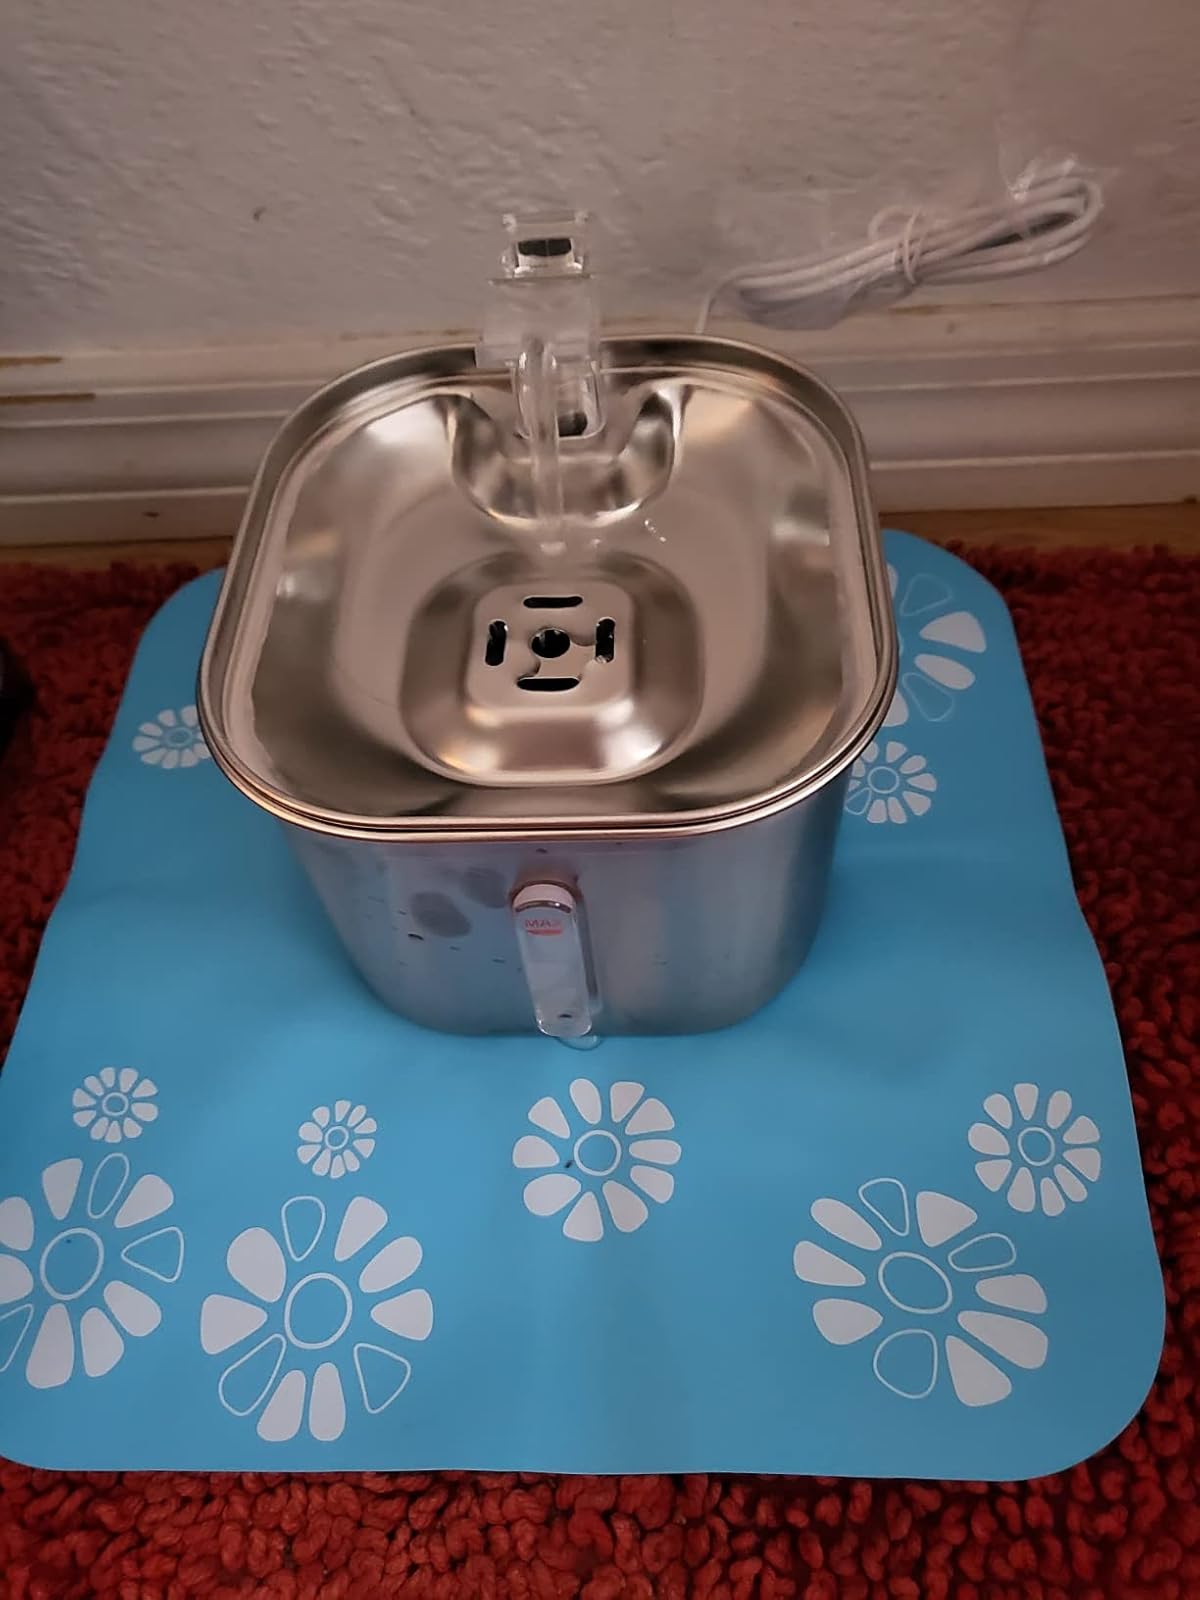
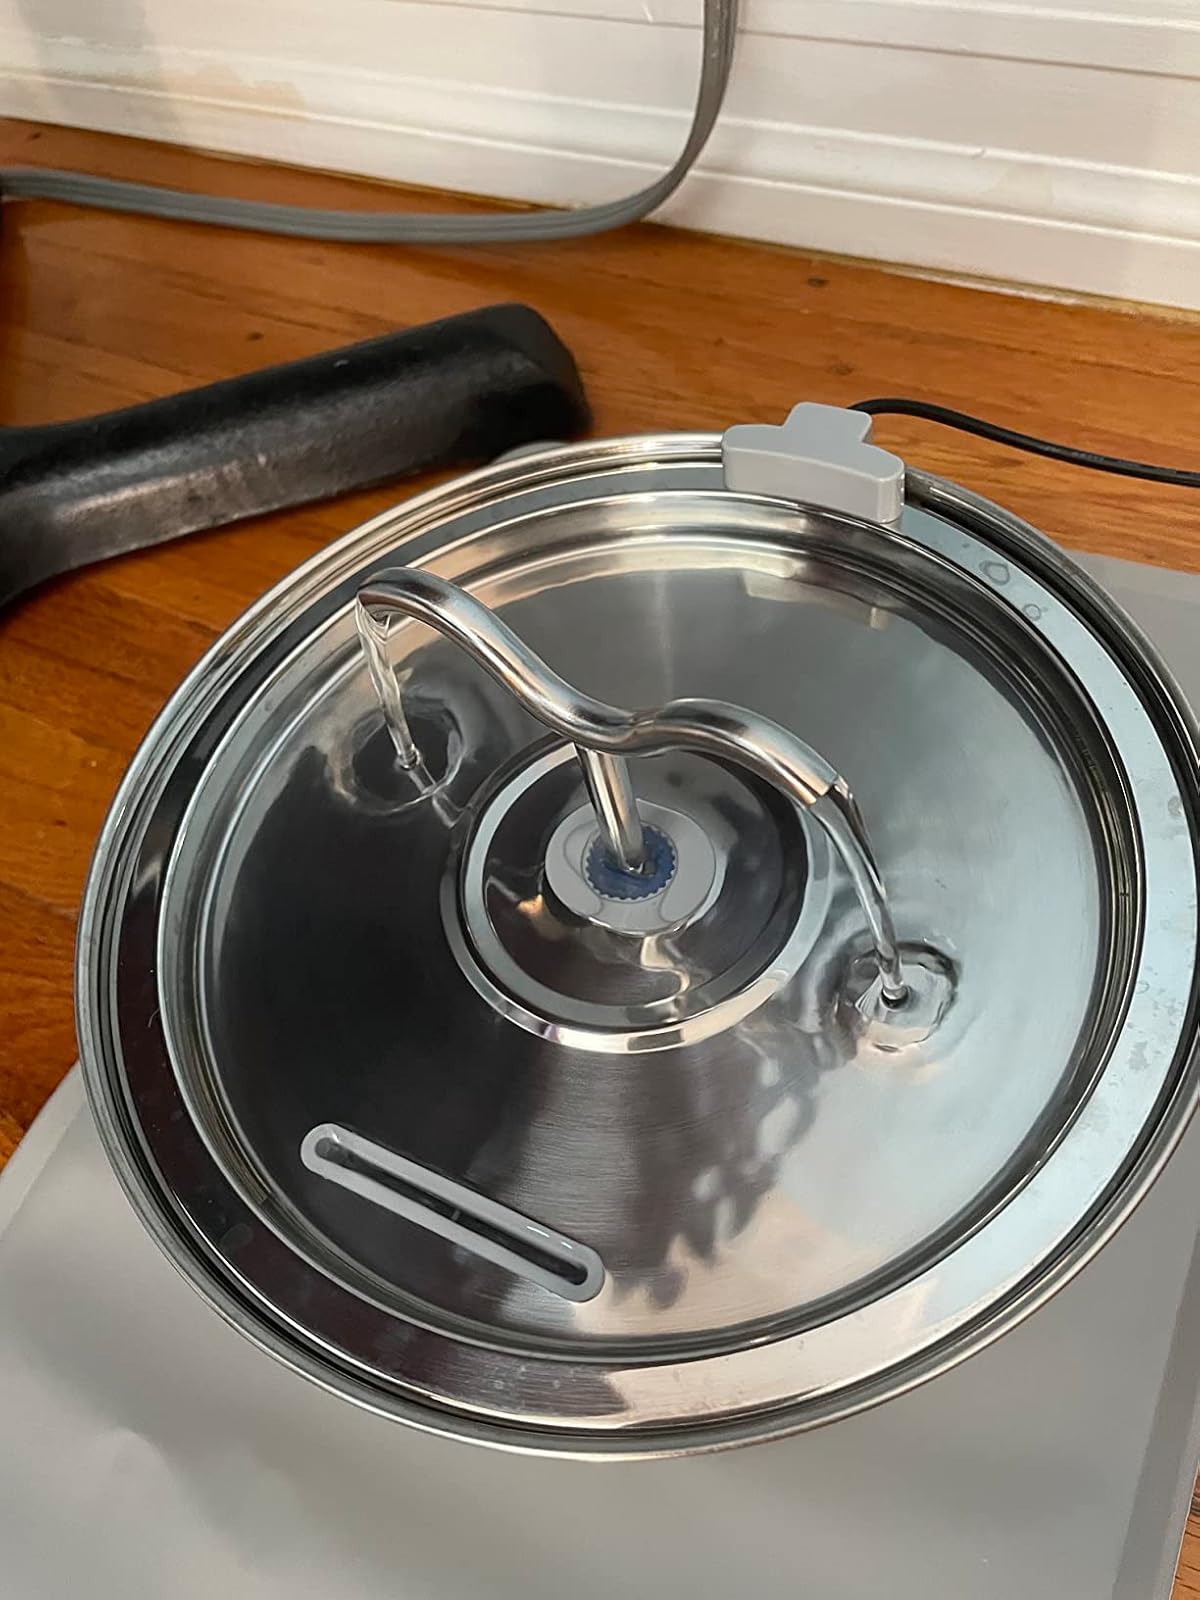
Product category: items_bowl
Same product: no